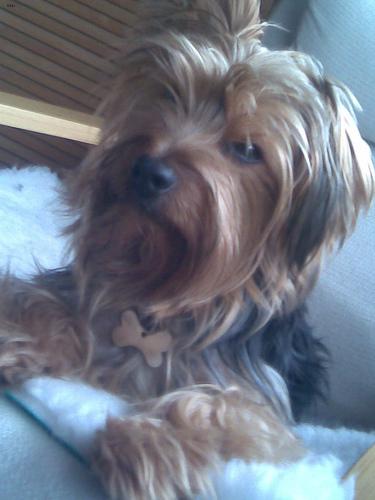
Breed: yorkshire terrier